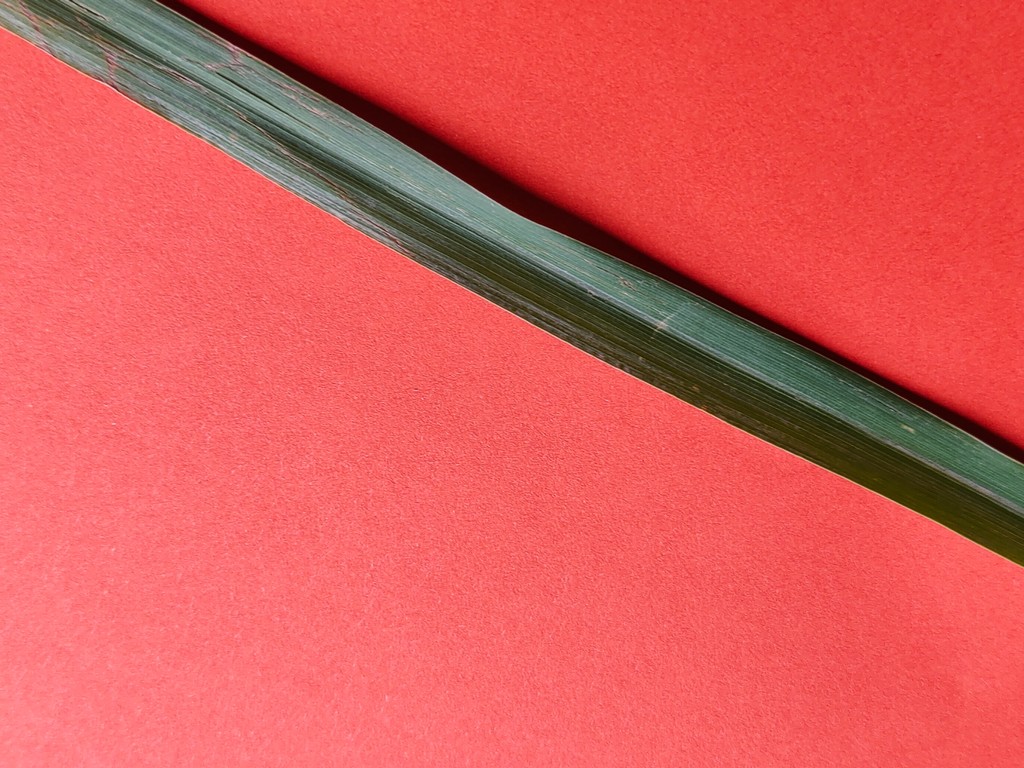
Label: Unhealthy